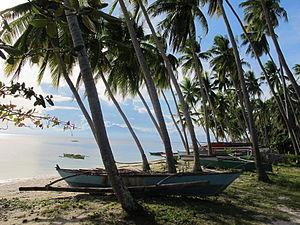
San Juan est une municipalité de la province de Siquijor, aux Philippines.